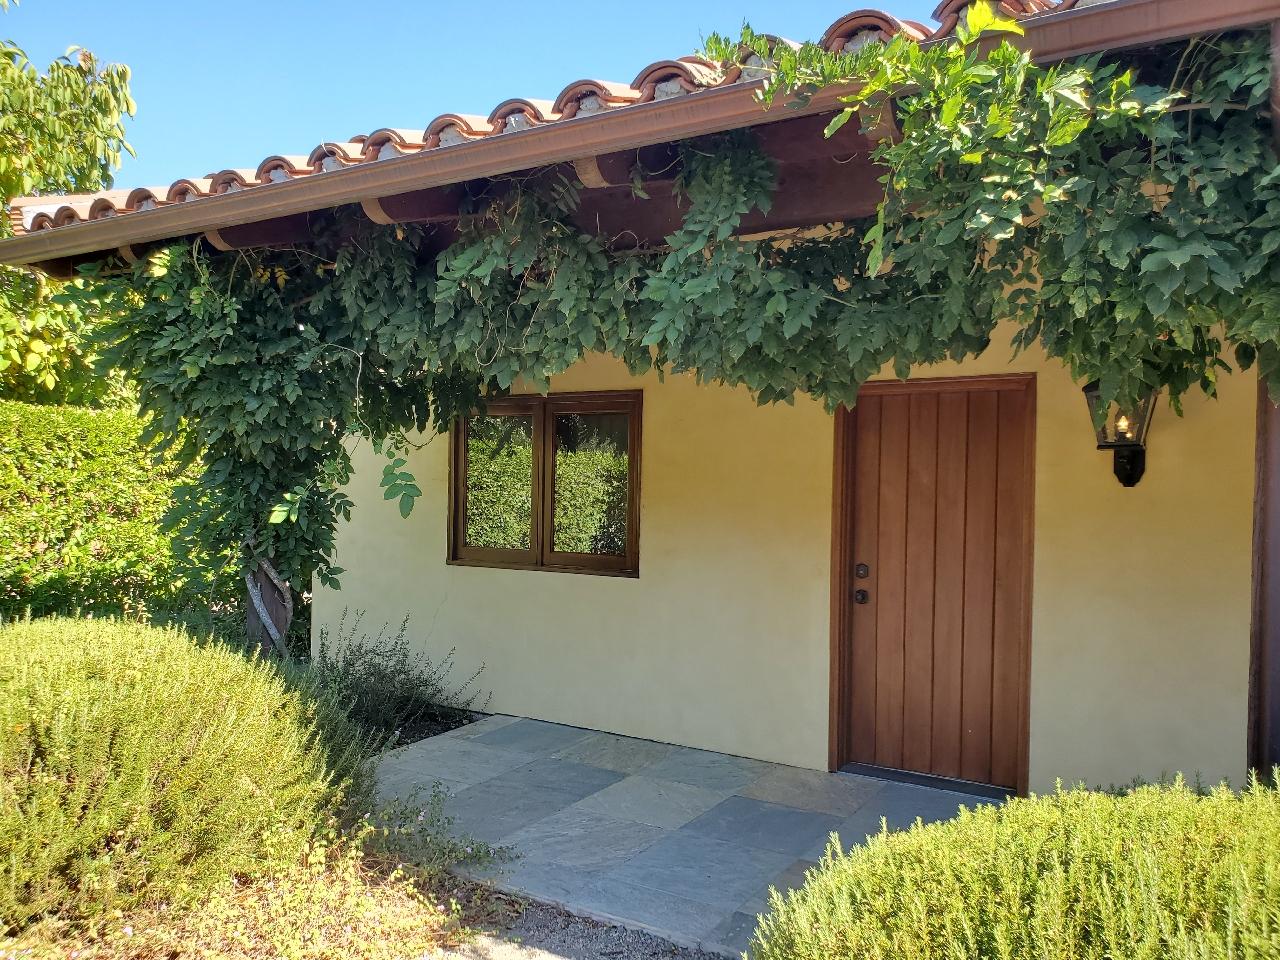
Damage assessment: no_damage